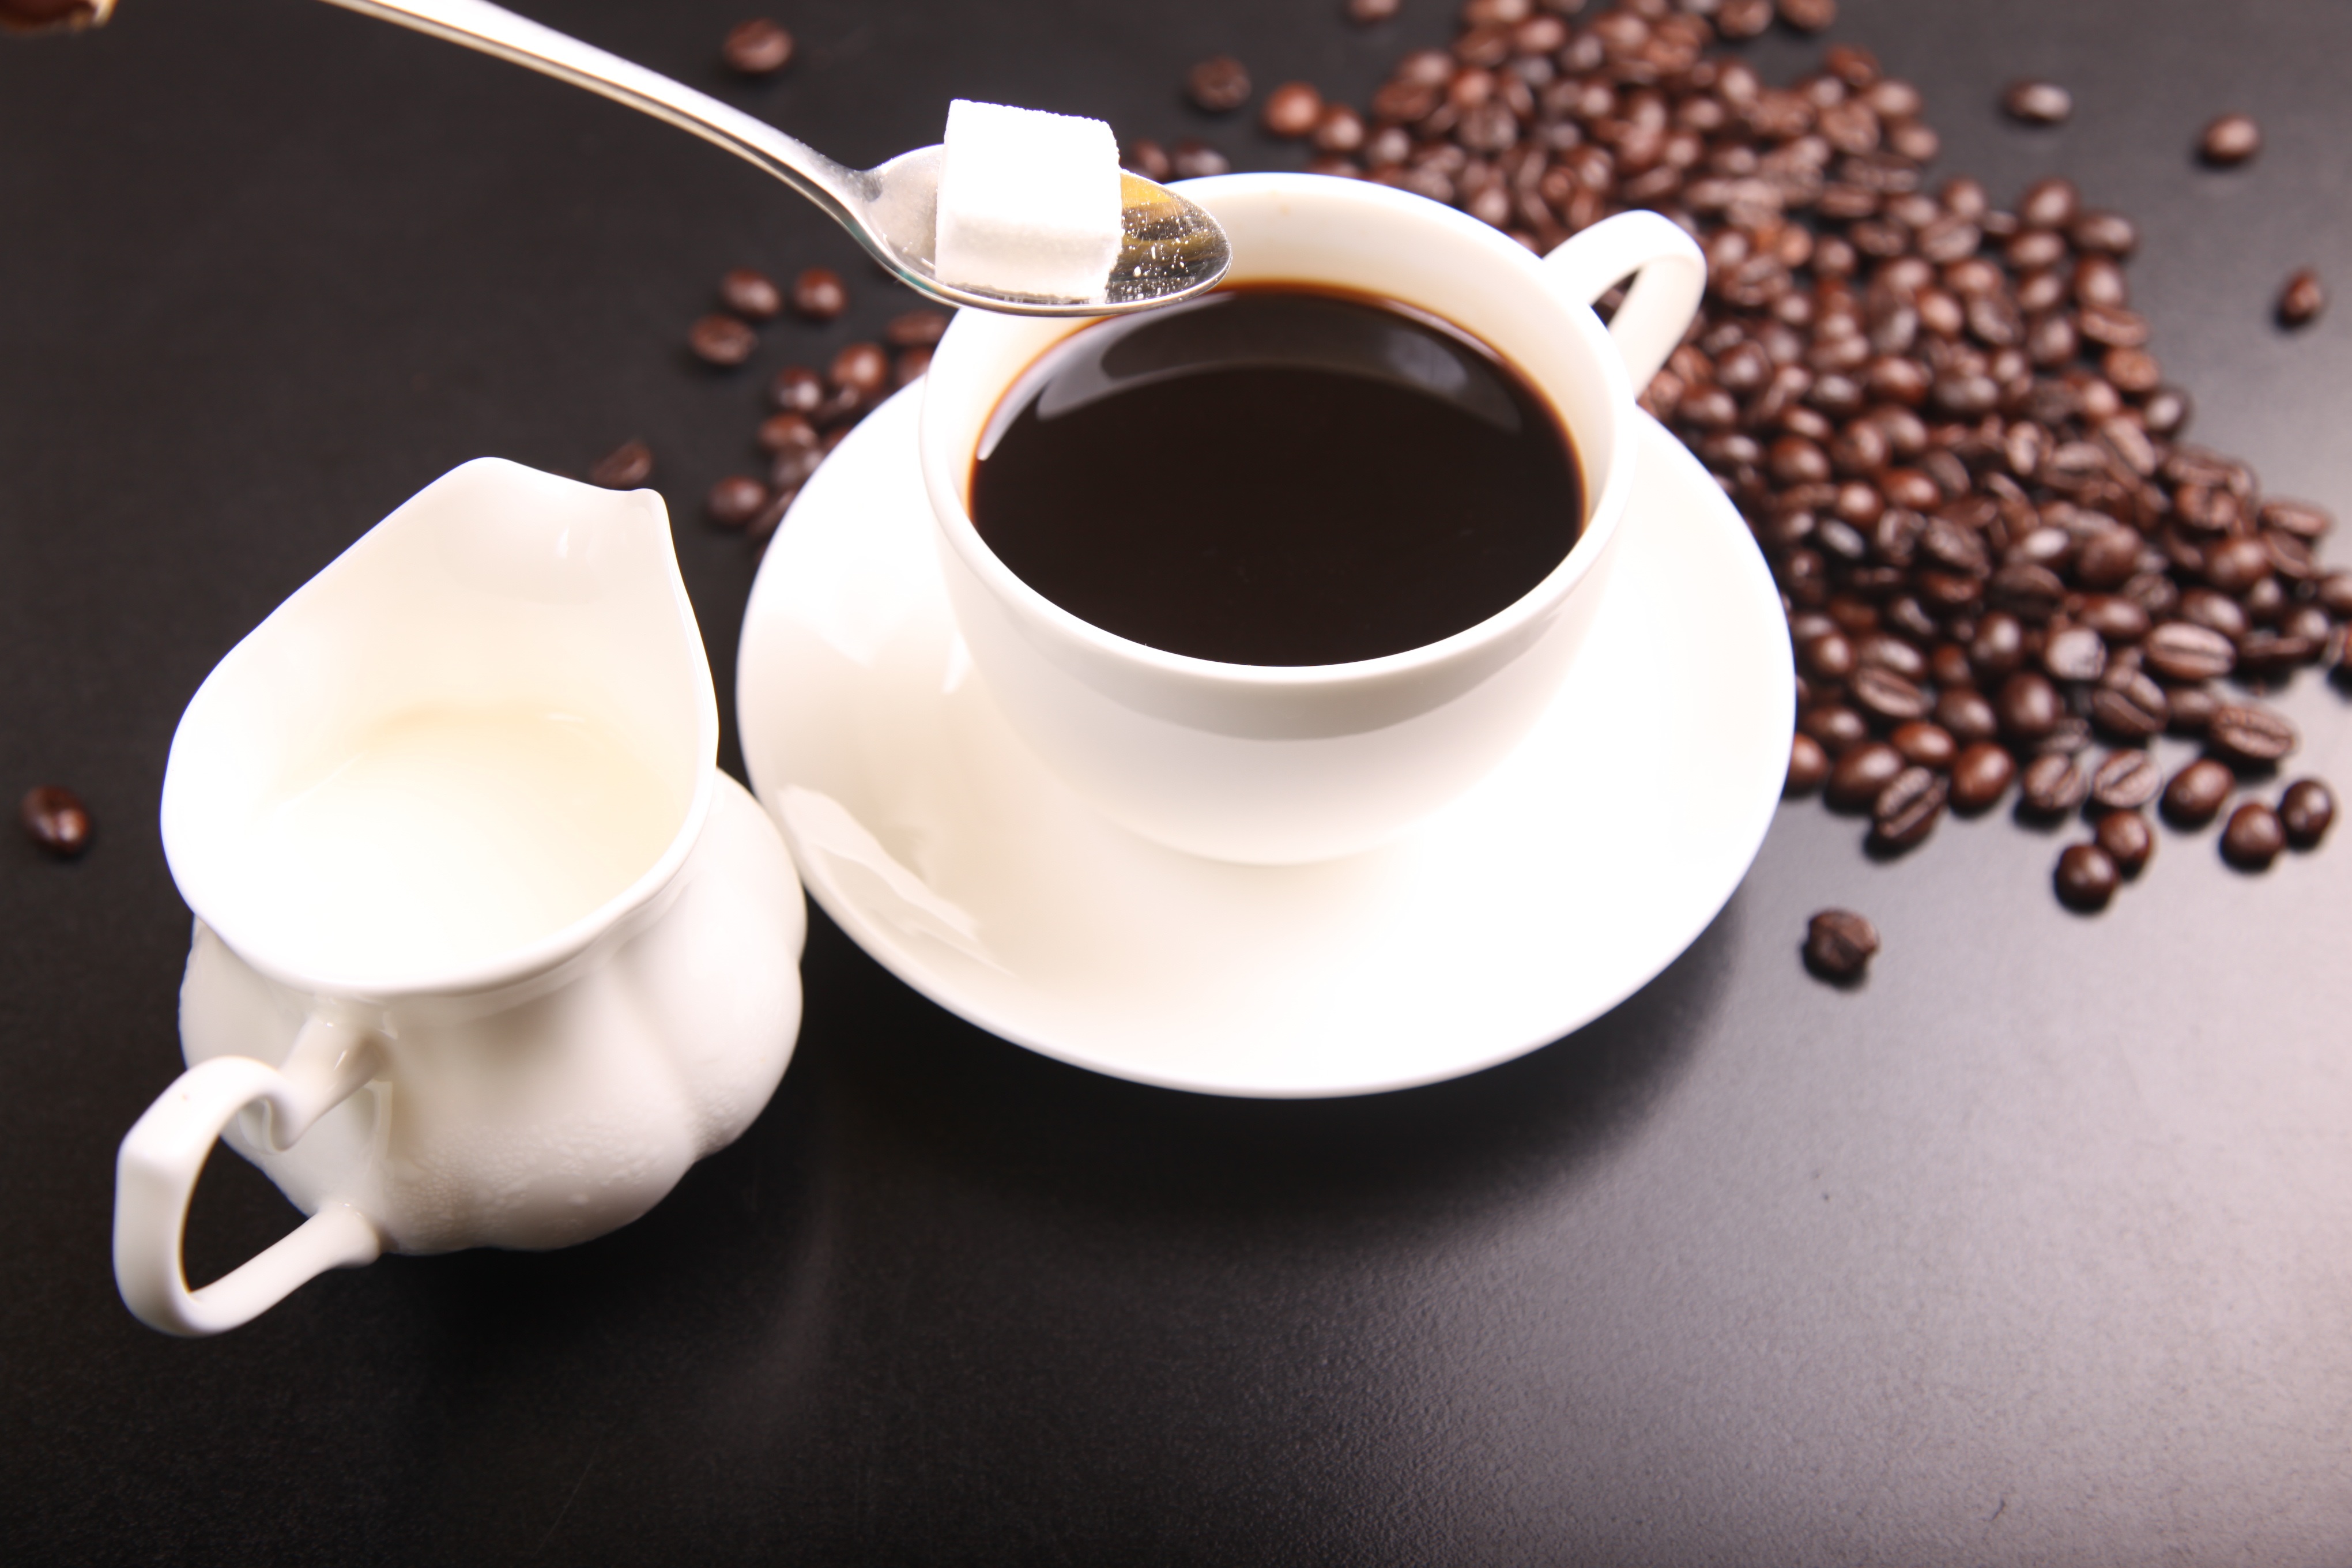
coffee, restaurant, cup, food, drink, espresso, coffee cup, caffeine, sugar, flavor, coffee beans